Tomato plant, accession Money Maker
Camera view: bottom (45 deg); turntable rotation: 270 degrees
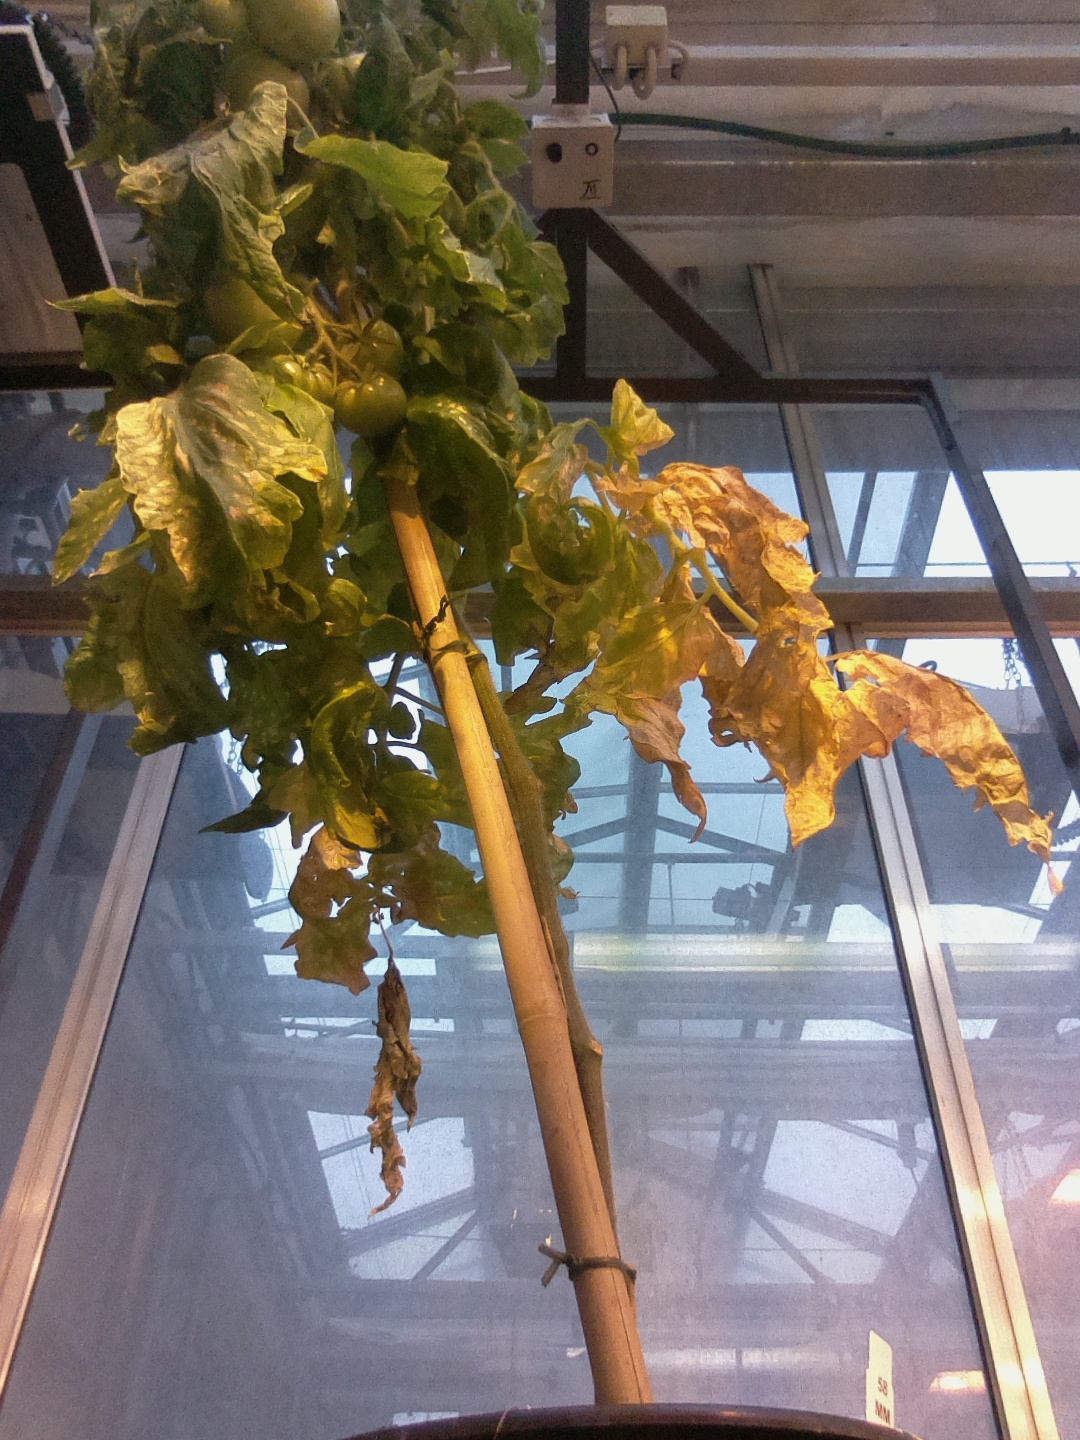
BBCH growth stage 79: 90% -100% of final fruit size